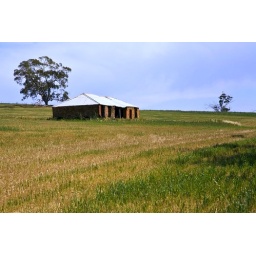
Disused farm building in field